Drumming (snipe)

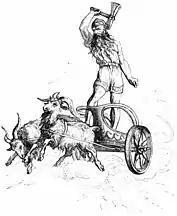
Donar / Thor shown in his chariot pulled by goats

Before the mechanics were scientifically confirmed, there were many folk explanations about where this mysterious sound was coming from. In looking at the drumming of the Wilson's snipe, the Nunamiut people of Alaska would refer to the snipe as an "avikiak" or walrus because they believed that their drumming resembled the blowing sound made by walrus. As well, for the common snipe it was of popular belief in parts of Sweden that the snipe was actually a horse that had been miraculously transported into the sky because their drumming sounded so similar to the whinny of a horse. In parts of Northern Germany it was believed that the drumming or bleating of the common snipe at twilight was made by Donar's goats as they pulled his chariot across the heavens — referring to the similarity of their drumming to the call of a goat. As well, in areas of Newfoundland, fishermen have associated the drum of Wilson's snipe with the arrival of lobsters inshore: ""when the snipe bawls, the lobster crawls"".